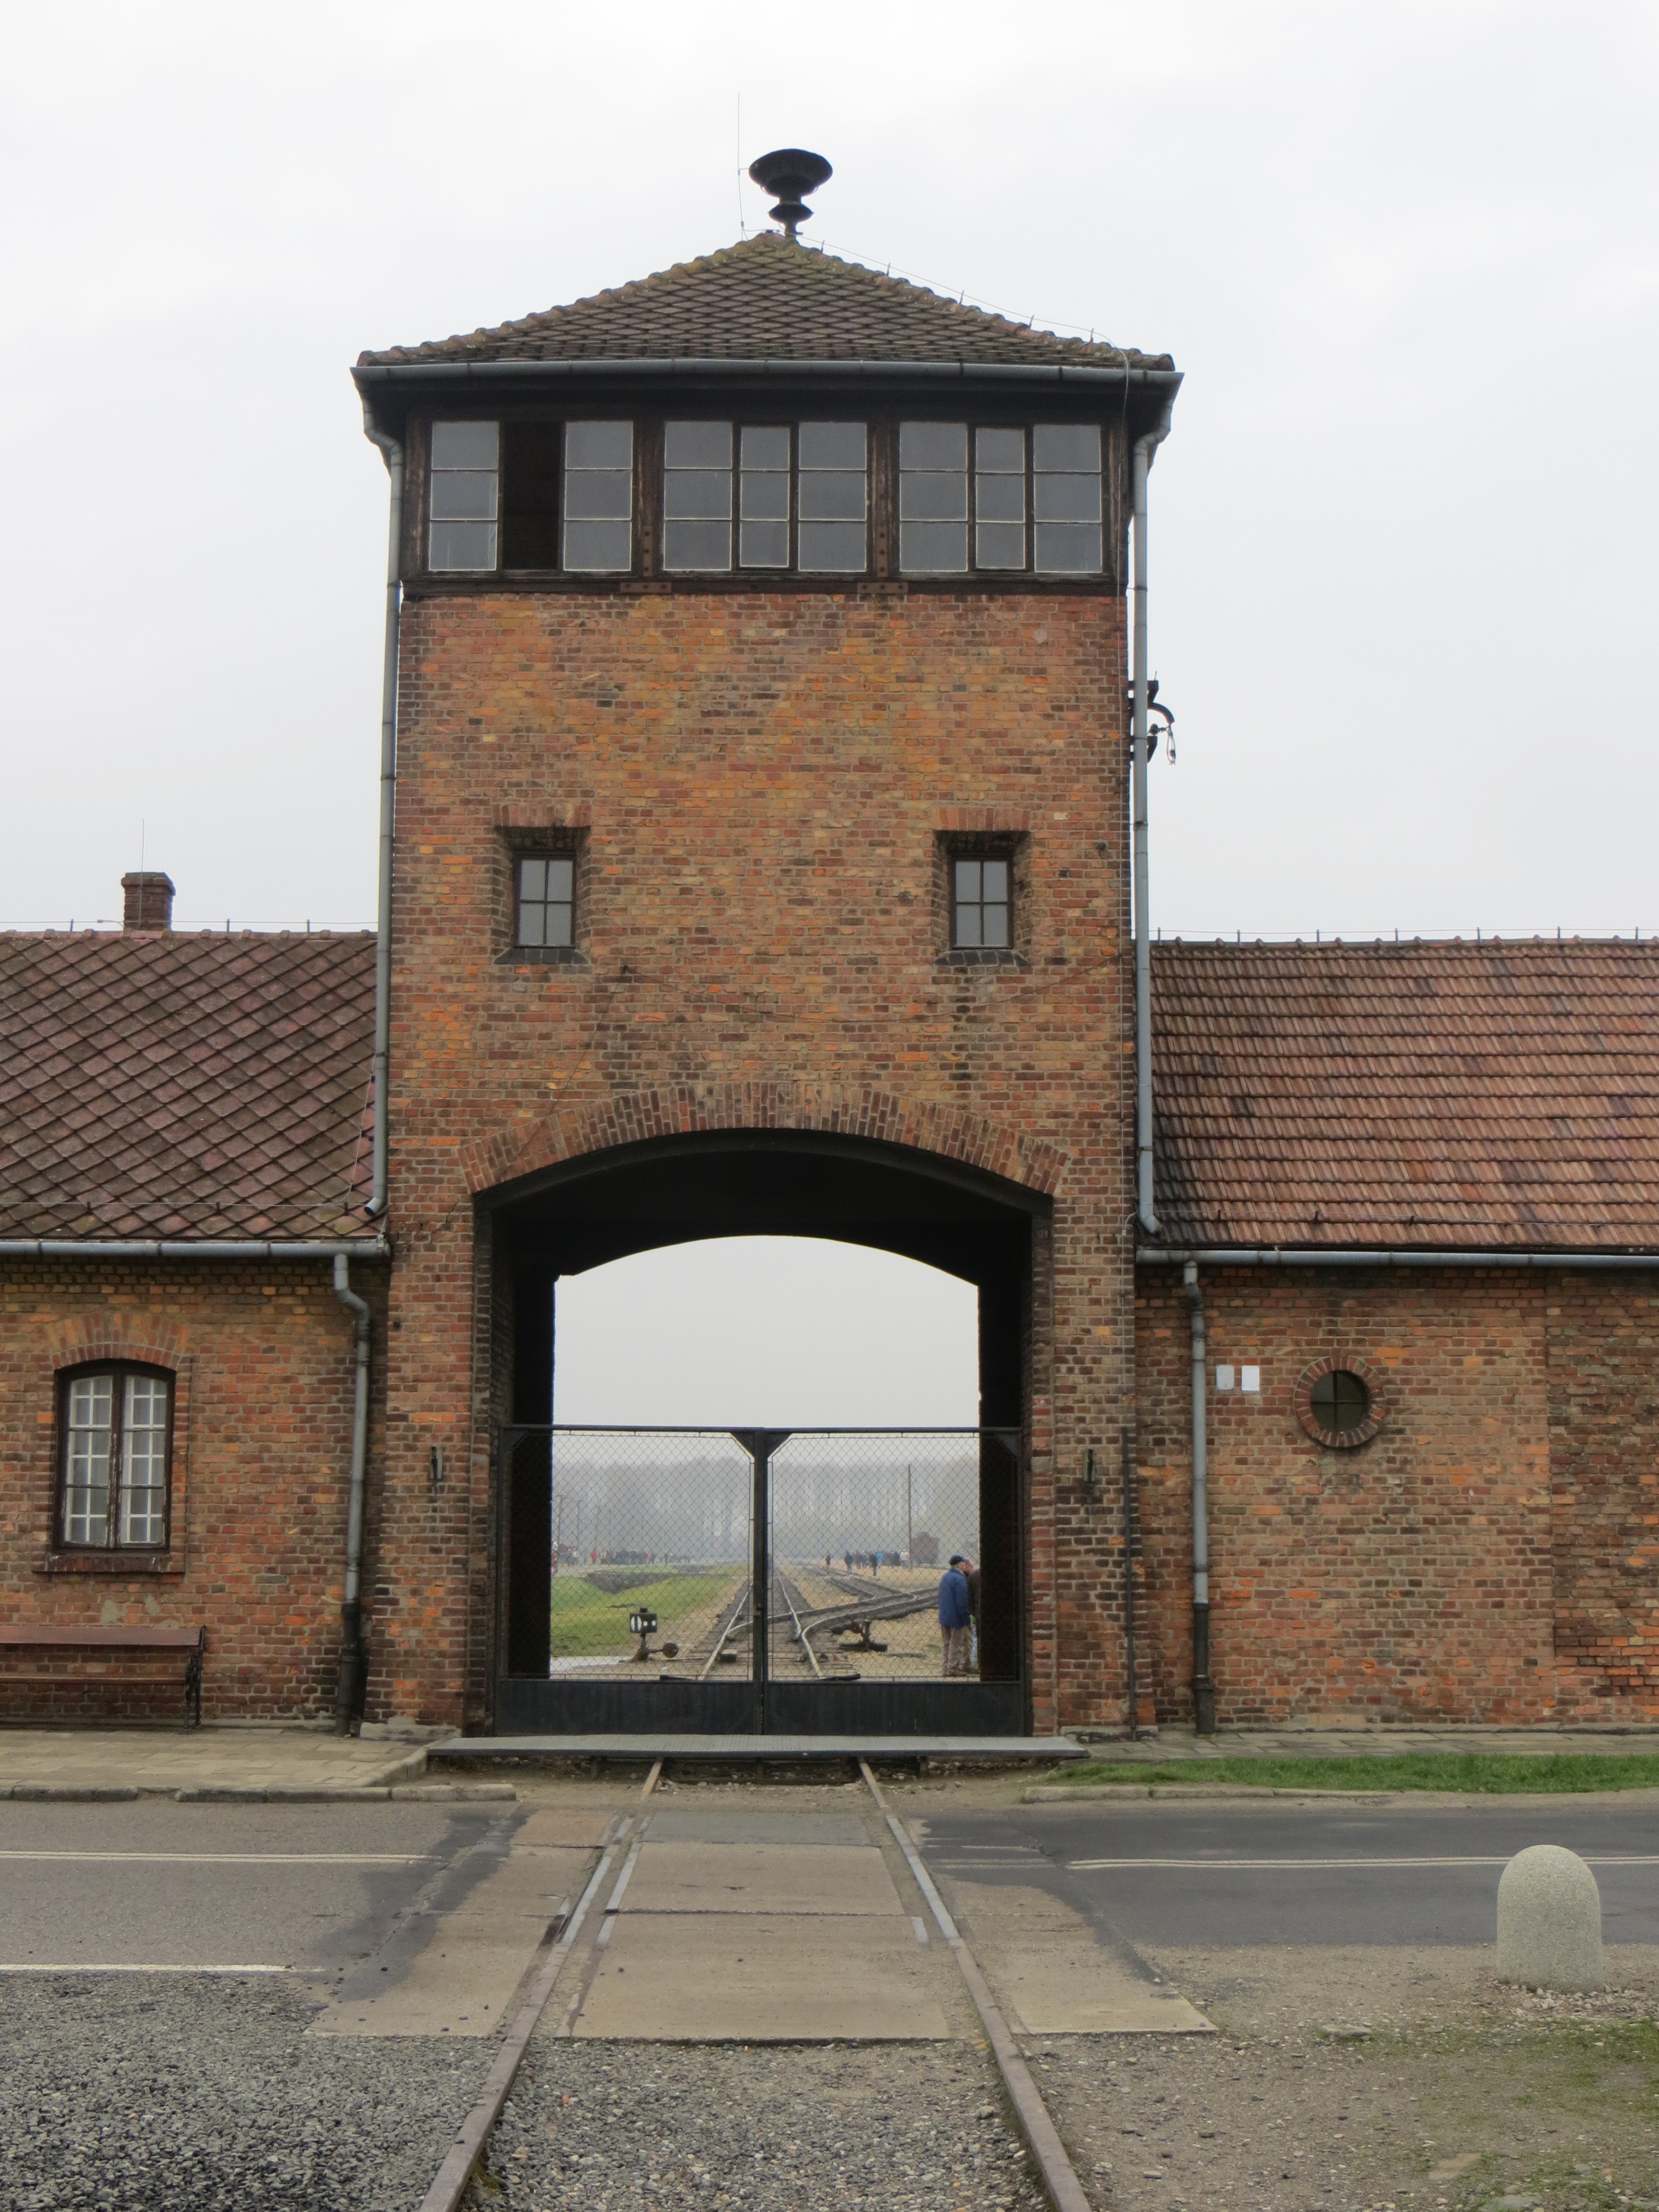
architecture, house, town, building, transport, arch, tower, facade, chapel, brick, memorial, camp, poland, concentration, auschwitz, urban area, birkenau